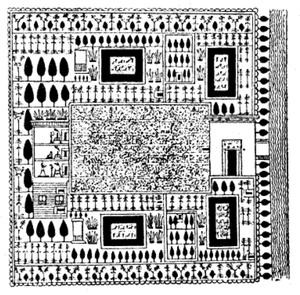
Havekunst / Oldtiden
Havetegning fra Beni Hassan i Ægypten, ca. 2300 f.Kr.
I gravene ved Beni Hassan i Egypten findes der flere havetegninger, som stammer fra ca. 2300 f.Kr.
Havekunst er for så vidt nært beslægtet